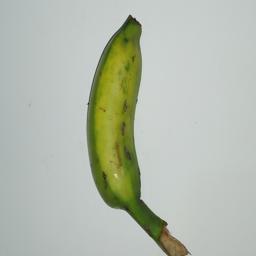
Ripeness: Green